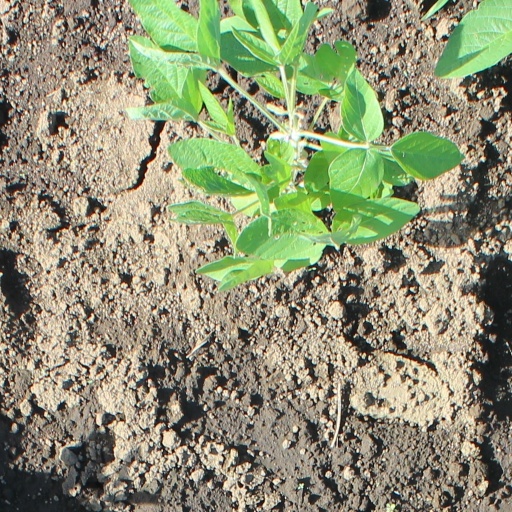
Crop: soybean